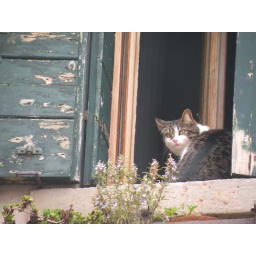
cat in the window